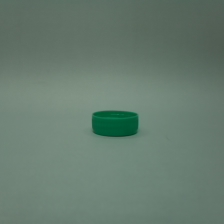
Color: green
Cap type: standard cap